+/- (band)

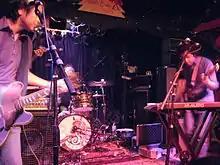
+/- in August 2008

+/-, or Plus/Minus, is an American indietronic band formed in 2001. The band makes use of both electronic and traditional instruments, and has sought to use electronics to recreate traditional indie rock song forms and instrumental structures. The group has released two albums on each of the American indie labels Teenbeat Records and Absolutely Kosher, and their track "All I Do" was prominently featured in the soundtrack for the major film "Wicker Park". The group has developed a devoted following in Japan and Taiwan, and has toured there frequently. Although many artists append bonus tracks onto the end of Japanese album releases to discourage purchasers from buying cheaper US import versions, the overseas versions of +/- albums are usually quite different from the US versions – track lists can be rearranged, artwork with noticeable changes is used, and tracks from the US version can be replaced as well as augmented by bonus tracks.